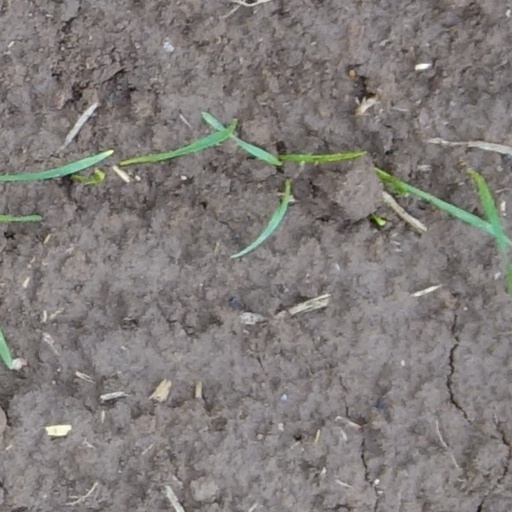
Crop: wheat